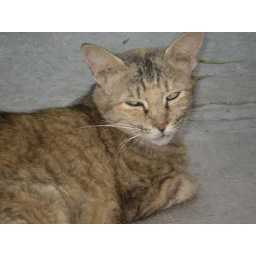
The ideal of calm exists in a sitting cat - Jules Reynard